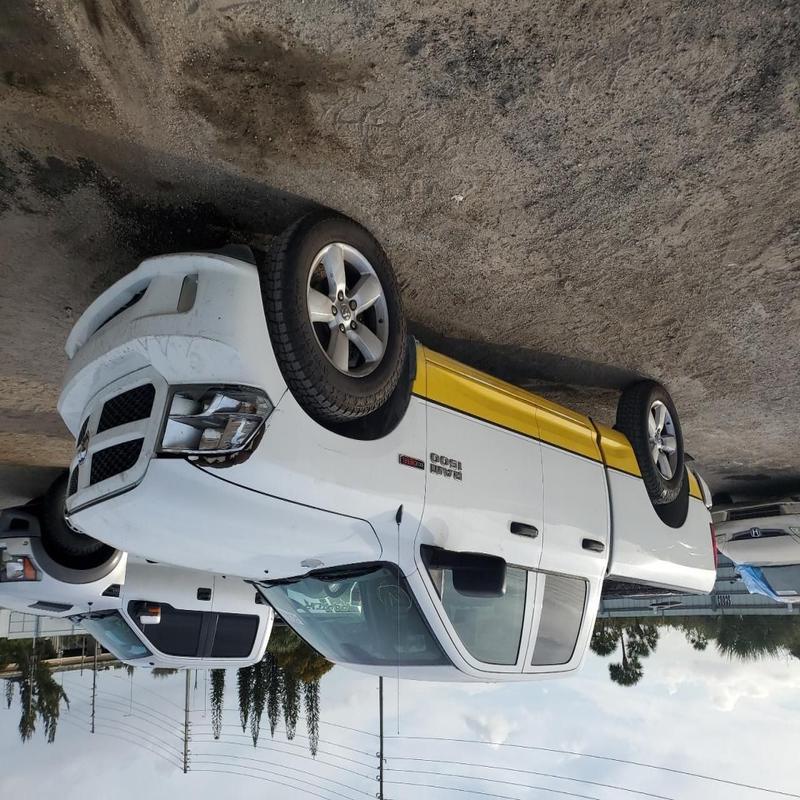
Aucun dommage détecté.
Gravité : aucun